Central Unit

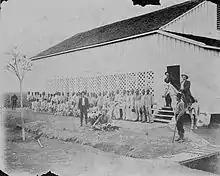
Captain Veale, 1908

In 1878 the state began to lease convicts as laborers to private companies operating on the Imperial Sugar property. This practice was widespread in Texas and across the South after Reconstruction, when few states had prisons. Many states generated substantial revenues from the fees for convict leasing. They passed what were known as Black Codes, criminalizing behavior they believed associated with freedmen and charging them fees for convictions, for instance, for so-called vagrancy. Because in a cash-poor economy, men often couldn't pay the fee, they were required to work off the costs as convict laborers. The states made so much money that they had incentives to convict poor men for minor offenses. Convict leasing was little regulated; the state did not protect the convicts or oversee their treatment. This system was thoroughly explored and documented in Douglas A. Blackmon's "Slavery by Another Name: The Re-Enslavement of Black Americans from the Civil War to World War II" (2008).